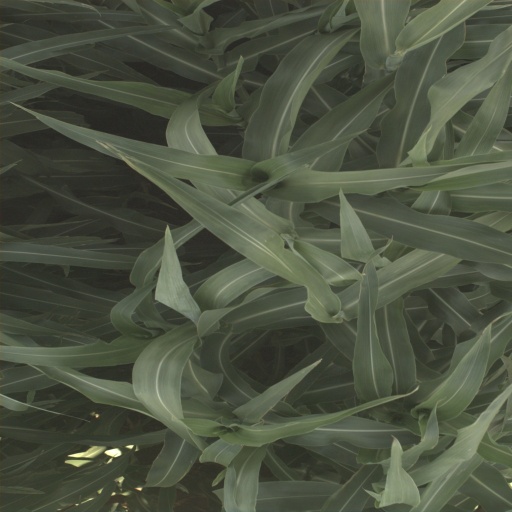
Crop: sorghum